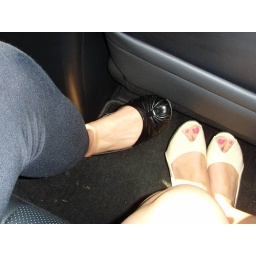
My foot, and kat's pretty pink nail polish in cute ivory coloured wedges.